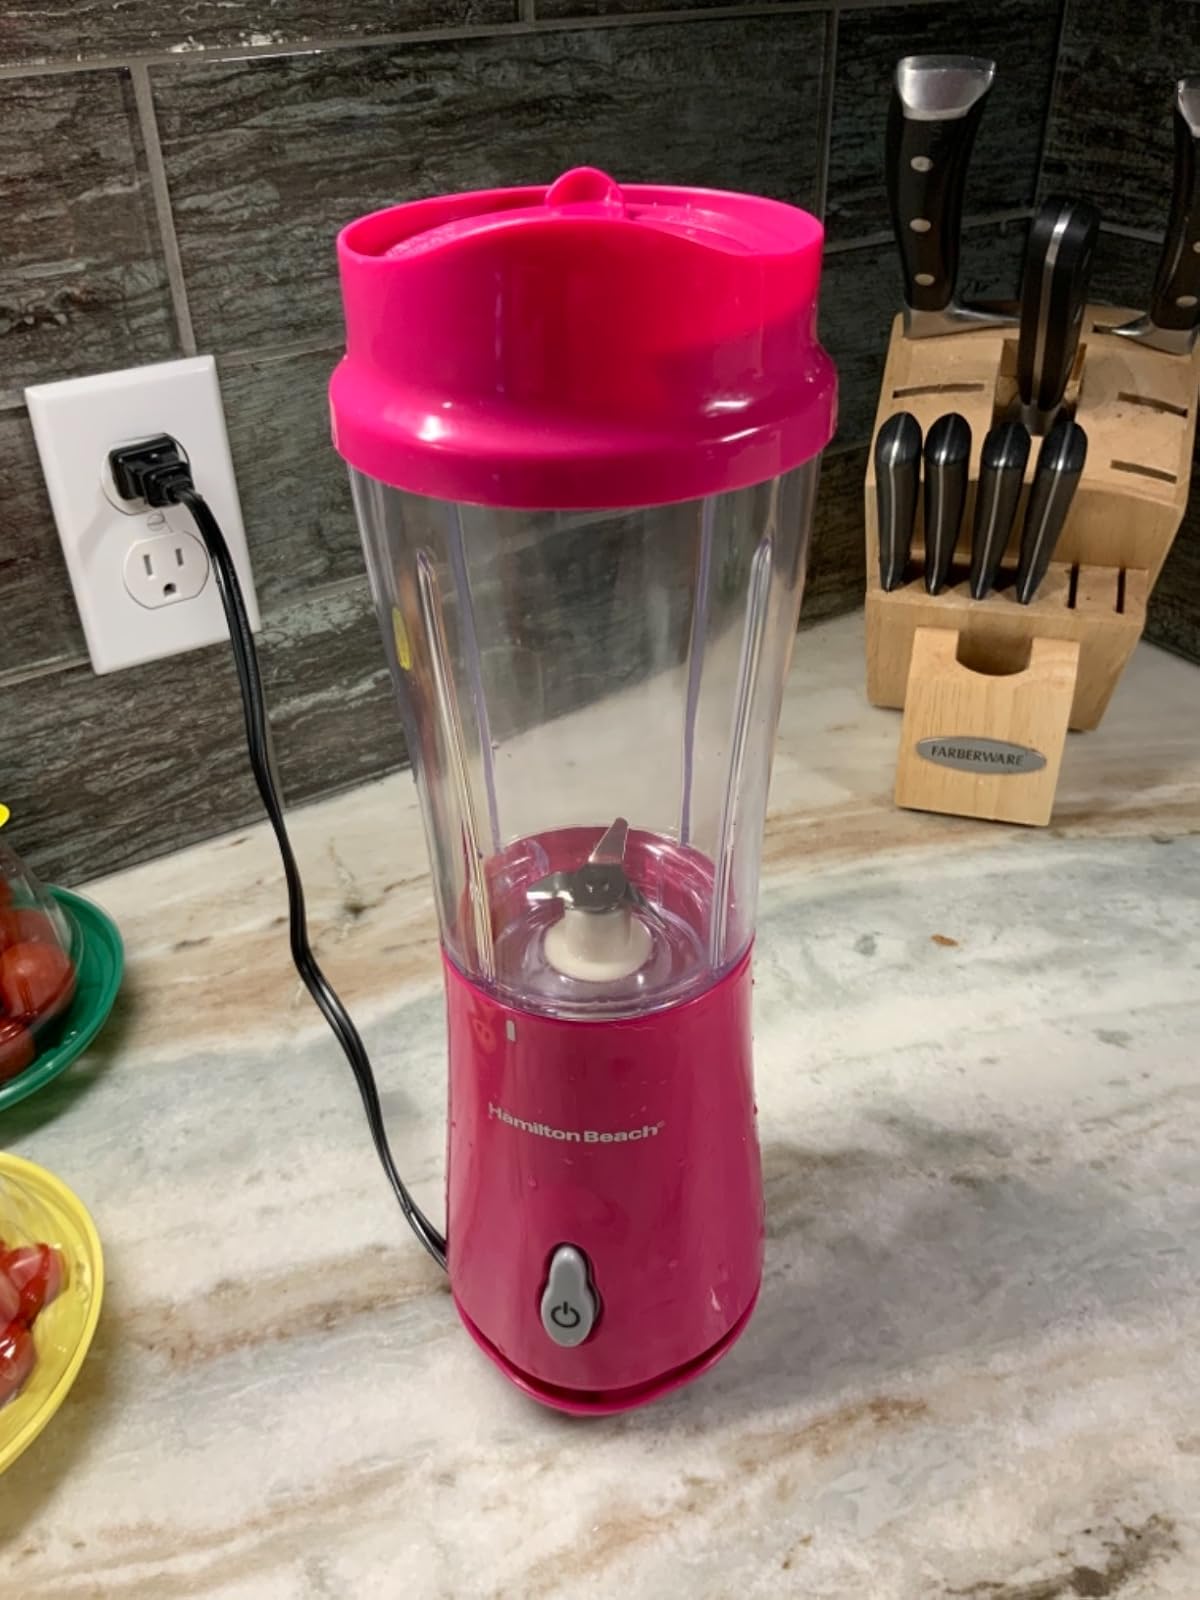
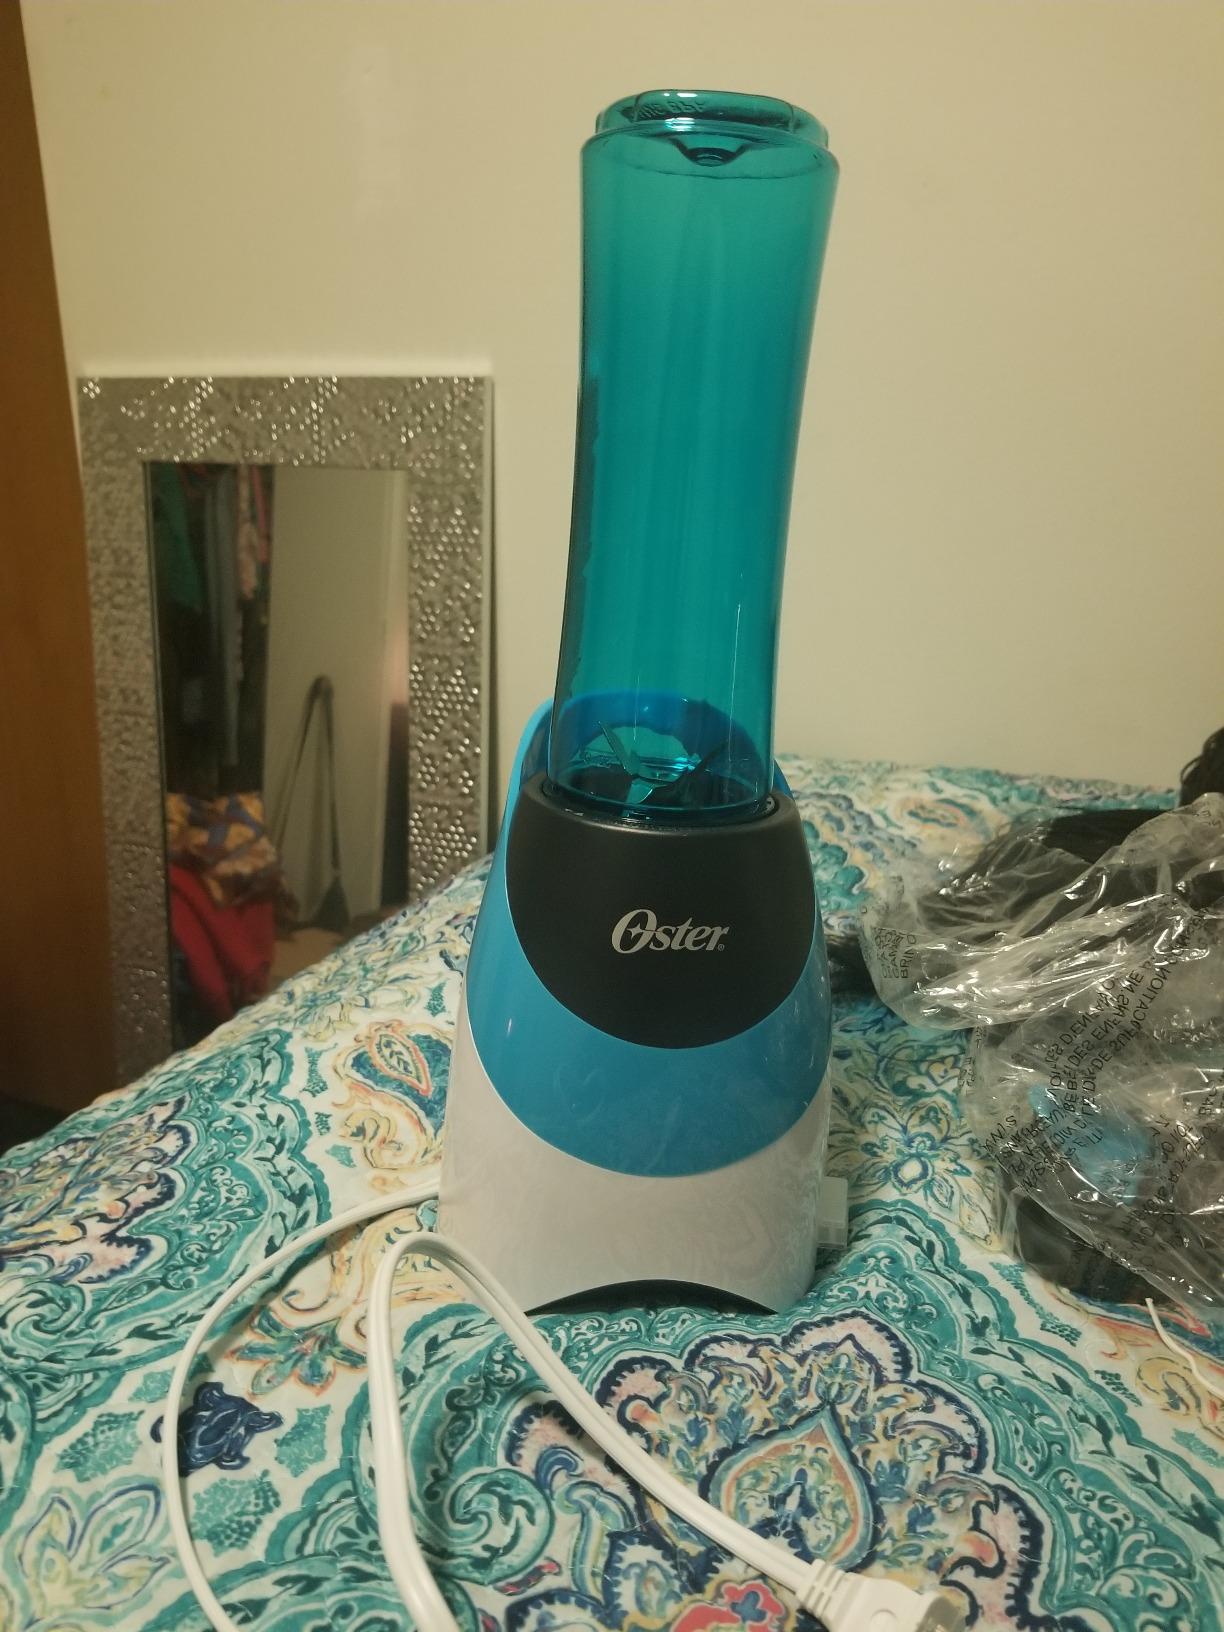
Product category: items_blender
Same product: no